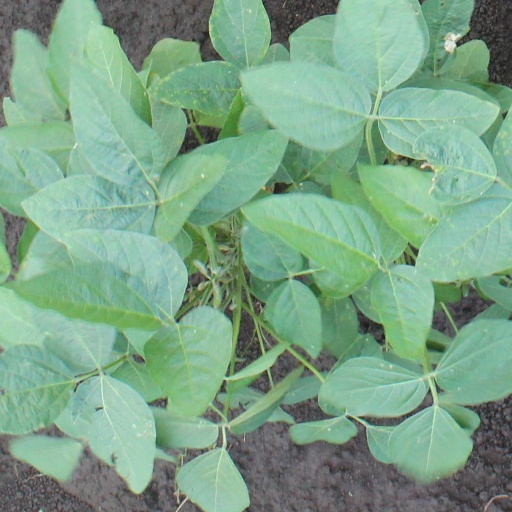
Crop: soybean